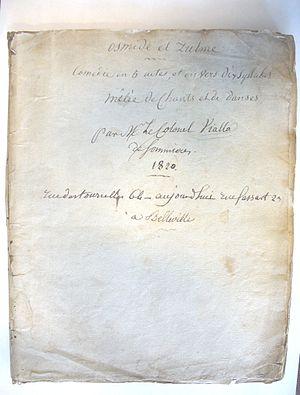
Manuscrit du colonel Vialla
Jacques Louis Vialla, né en 1764 à Sommières et mort en 1849 à Belleville, près de Paris, est un colonel français.